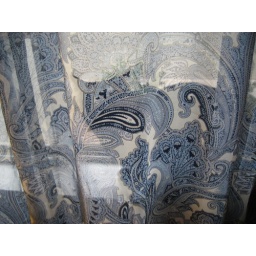
kitty in the window